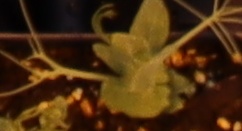
Label: Field Pea